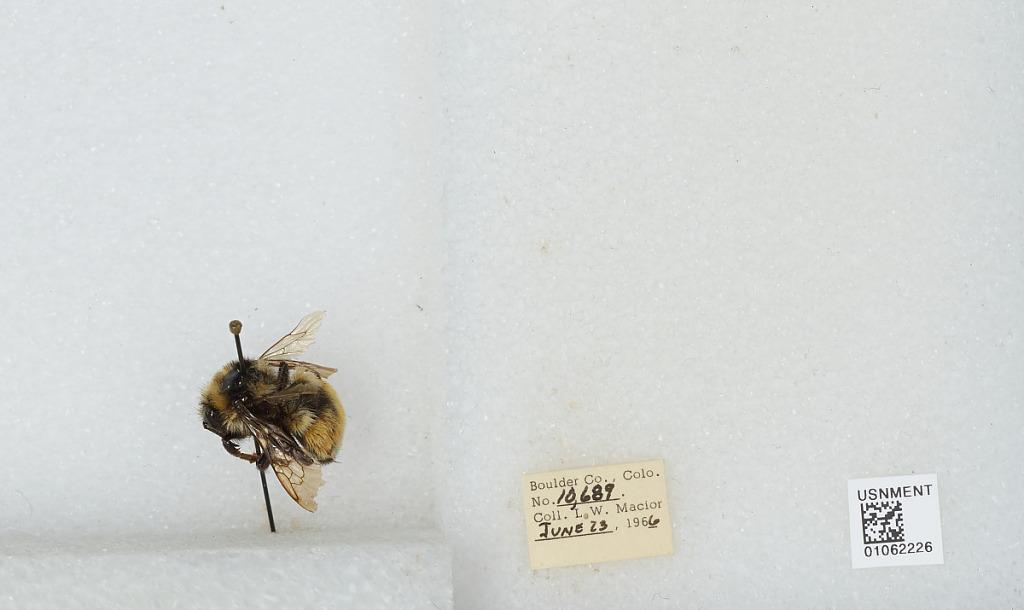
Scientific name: Bombus (Pyrobombus) bifarius Cresson
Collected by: L. Macior
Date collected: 1966-6-23
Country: United States
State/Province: Colorado
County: Boulder
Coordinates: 40.09, -105.36